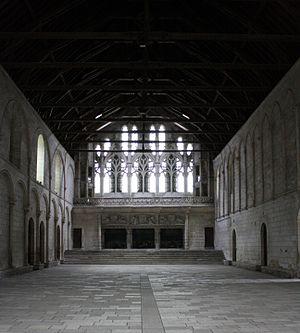
Palais de justice de Poitiers, salle des pas perdus
Le gothique angevin, ou gothique Plantagenêt, ou encore gothique de l'Ouest, est une variante de l’architecture gothique classique.
Le palais des comtes de Poitiers est l'ancien palais comtal de Poitiers et l'ancien palais ducal d'Aquitaine. Il est un témoignage médiéval du style architectural du gothique angevin.